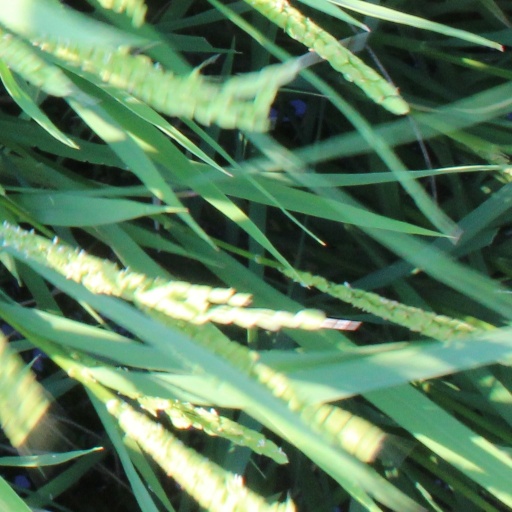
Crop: rice